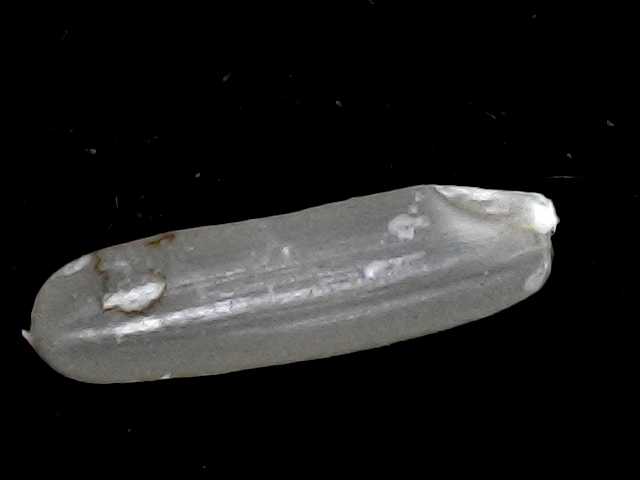
Rice variety: BD57